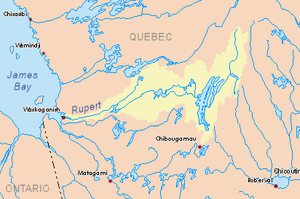
Le lac Robineau est plan d’eau douce du versant hydrographique de la rivière Rupert, situé dans Eeyou Istchee Baie-James, dans la région administrative du Nord-du-Québec, dans la province de Québec, au Canada.
Le lac De L'Épervanche est un tributaire de la rivière Natastan, situé dans Eeyou Istchee Baie-James, dans la région administrative du Nord-du-Québec, dans la province de Québec, au Canada.
La rivière Waconichi est un affluent du lac Mistassini, coulant à Eeyou Istchee Baie-James, en Jamésie, dans la région a ministrative du Nord-du-Québec, dans la province de Québec, au Canada.
La rivière Shipastouk est un chenal de la rivière Rupert, dans la municipalité de Eeyou Istchee Baie-James, dans la région administrative du Nord-du-Québec, au Québec, au Canada.
La rivière Rupert est un affluent de la rive est de la baie James, coulant vers l'ouest dans la municipalité de Eeyou Istchee Baie-James, dans la région administrative du Nord-du-Québec, au Québec, au Canada. Elle est l’une des dix plus grandes rivières du Québec.